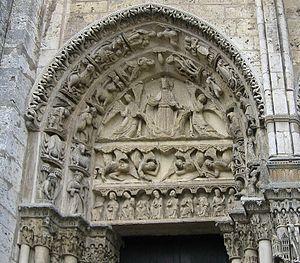
La cathédrale Notre-Dame de Chartres est une cathédrale catholique romaine située au coeur de la ville de Chartres dans le département français d'Eure-et-Loir, en région Centre-Val de Loire. Siège du diocèse de Chartres, elle est l'un des monuments emblématiques de l'architecture gothique.
Le Christ en gloire est un sujet particulier de l'iconographie chrétienne. Il a pour objet la représentation eschatologique du Christ dans son corps de gloire nimbé de lumière, lors de la seconde parousie à la fin des temps après le jugement dernier. Ce thème du Christ glorieux au-delà du monde terrestre s'oppose aux autres scènes de la vie terrestre de Jésus par un traitement non réaliste d'une figure hiératique codifiée, rejoignant les représentations de l'Ascension ou de la Transfiguration. Le Christ est représenté de face, barbu, cheveux longs, traits figés, entouré d'un nimbe crucifère souvent dans un cercle ou une mandorle, seul ou entouré de différents motifs.